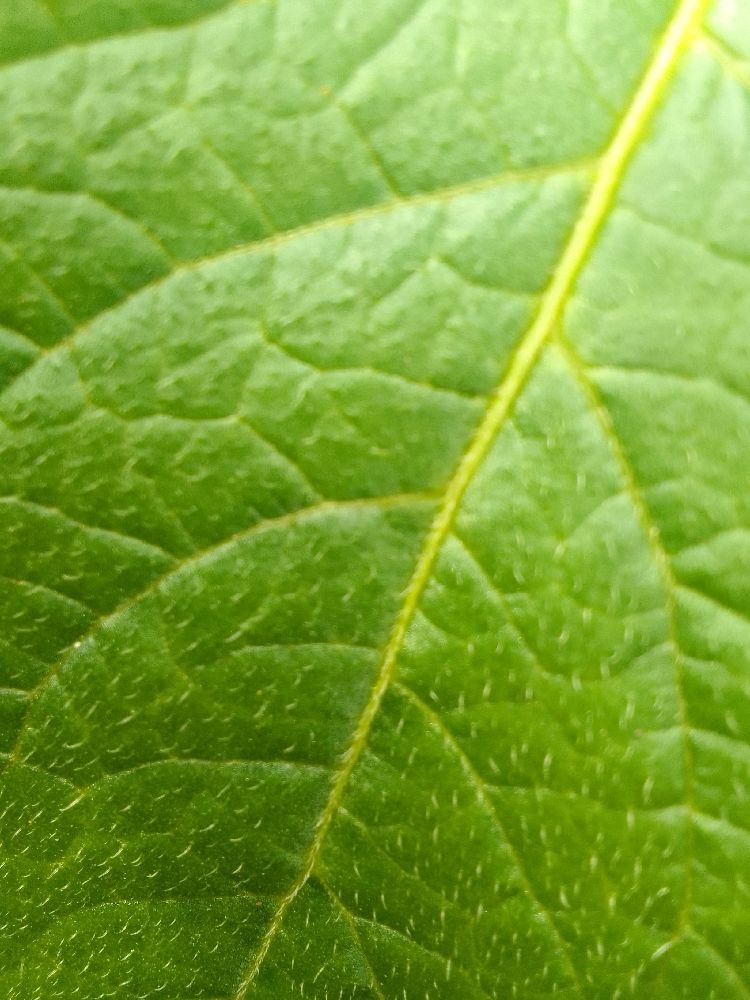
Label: Healthy